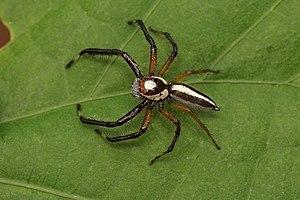
Telamonia dimidiata est une espèce d'araignées aranéomorphes de la famille des Salticidae.